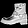
Label: Ankle boot